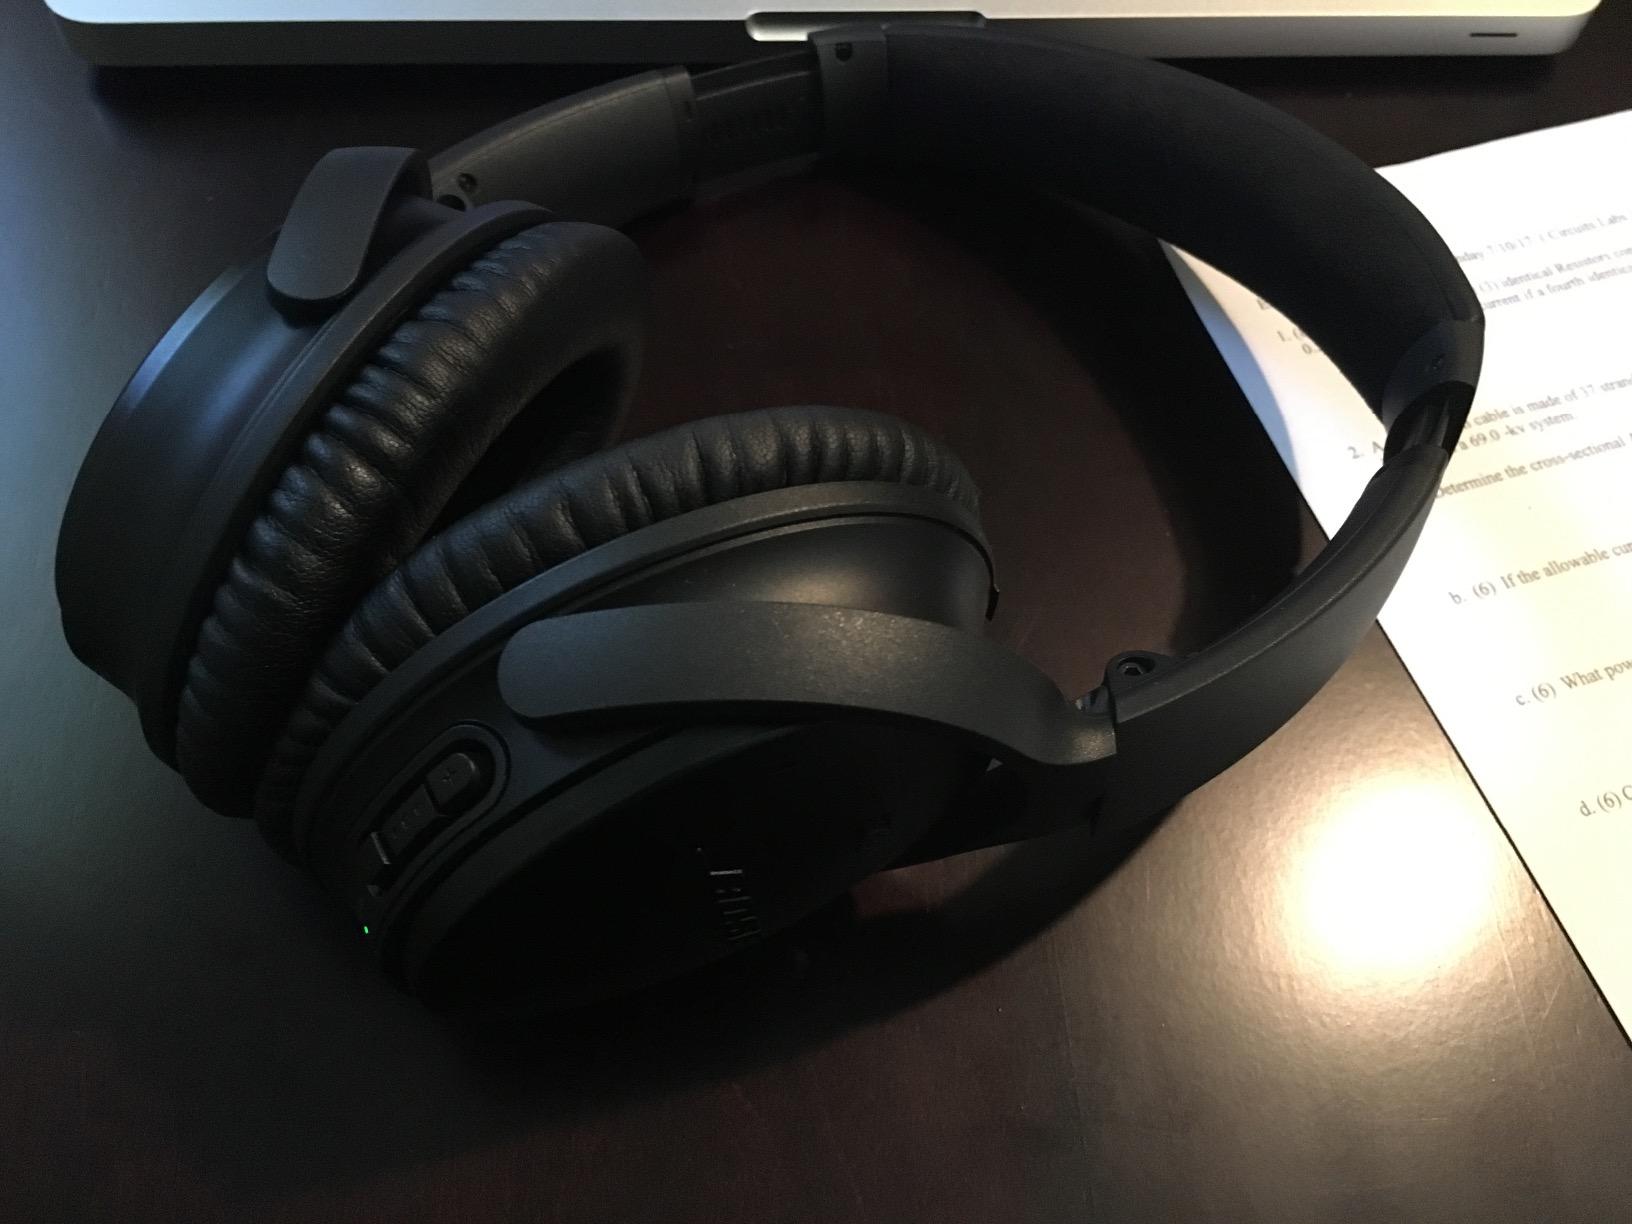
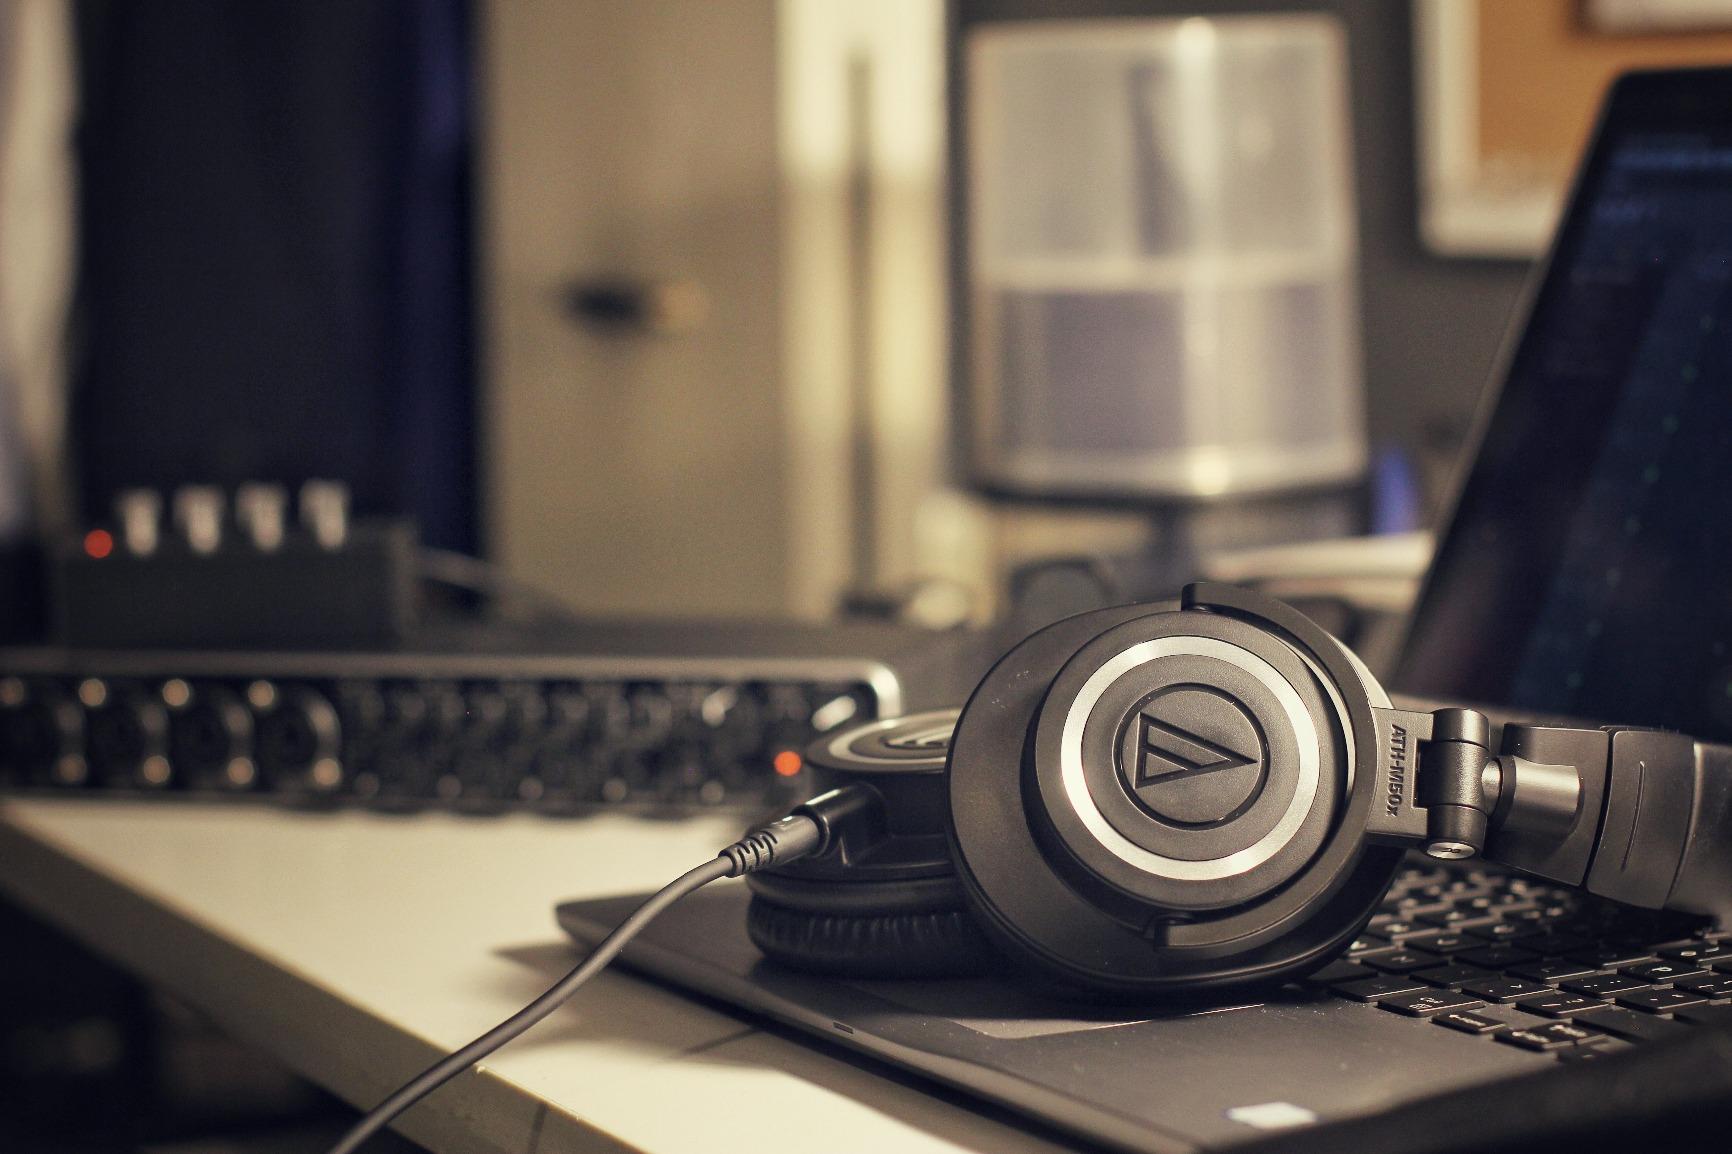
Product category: headphones
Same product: no